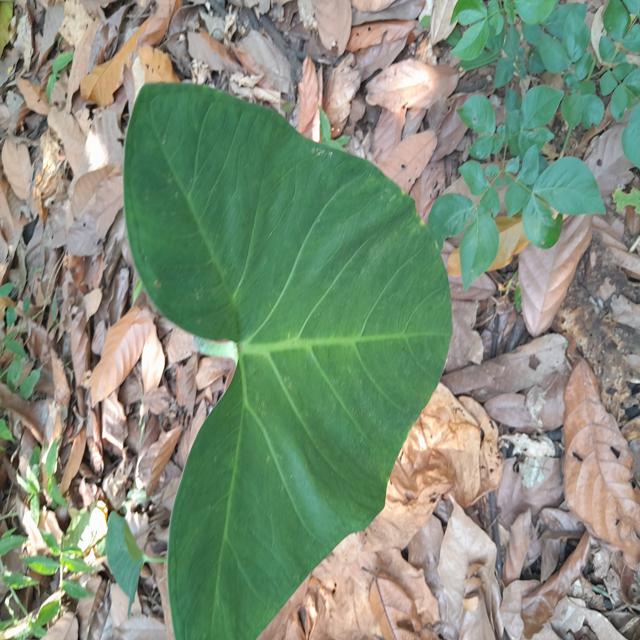
Label: Healthy